The 2 Bears

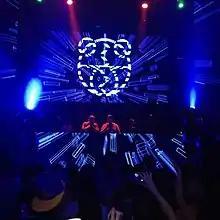
The duo performing, with theirlogo projected above

The 2 Bears are a British musical duo formed in 2009 composed of Joe Goddard (of electronic band Hot Chip) and Raf Rundell (previously of 1965 Records). The duo produces original material amalgamating various styles including , house and soul and also host a radio show on Ministry of Sound Radio entitled "Follow the Bears". Critics offer various descriptions of The 2 Bears' sound including "pop-hip-house" "liquid-bmore-house-step" and "rave-garage". The duo have produced remixes for several established artists including Santigold, Metronomy, Toddla T and the View.